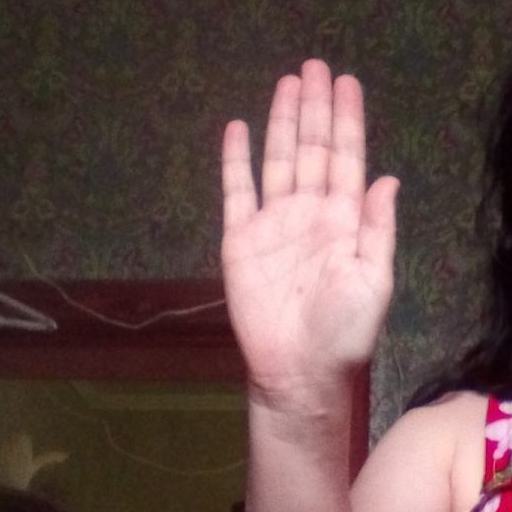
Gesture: stop